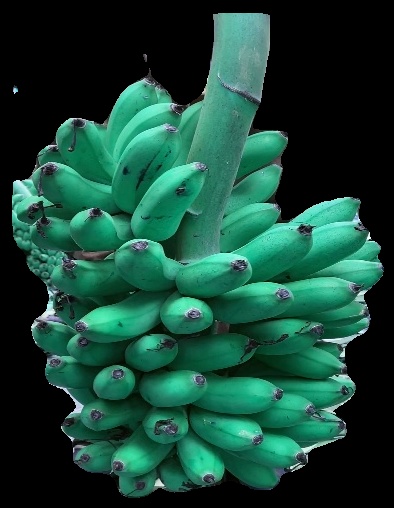
Variety: rasbale
Grade: grade1